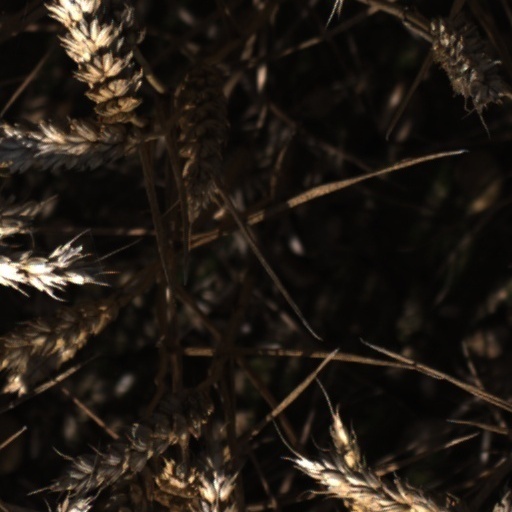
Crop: wheat